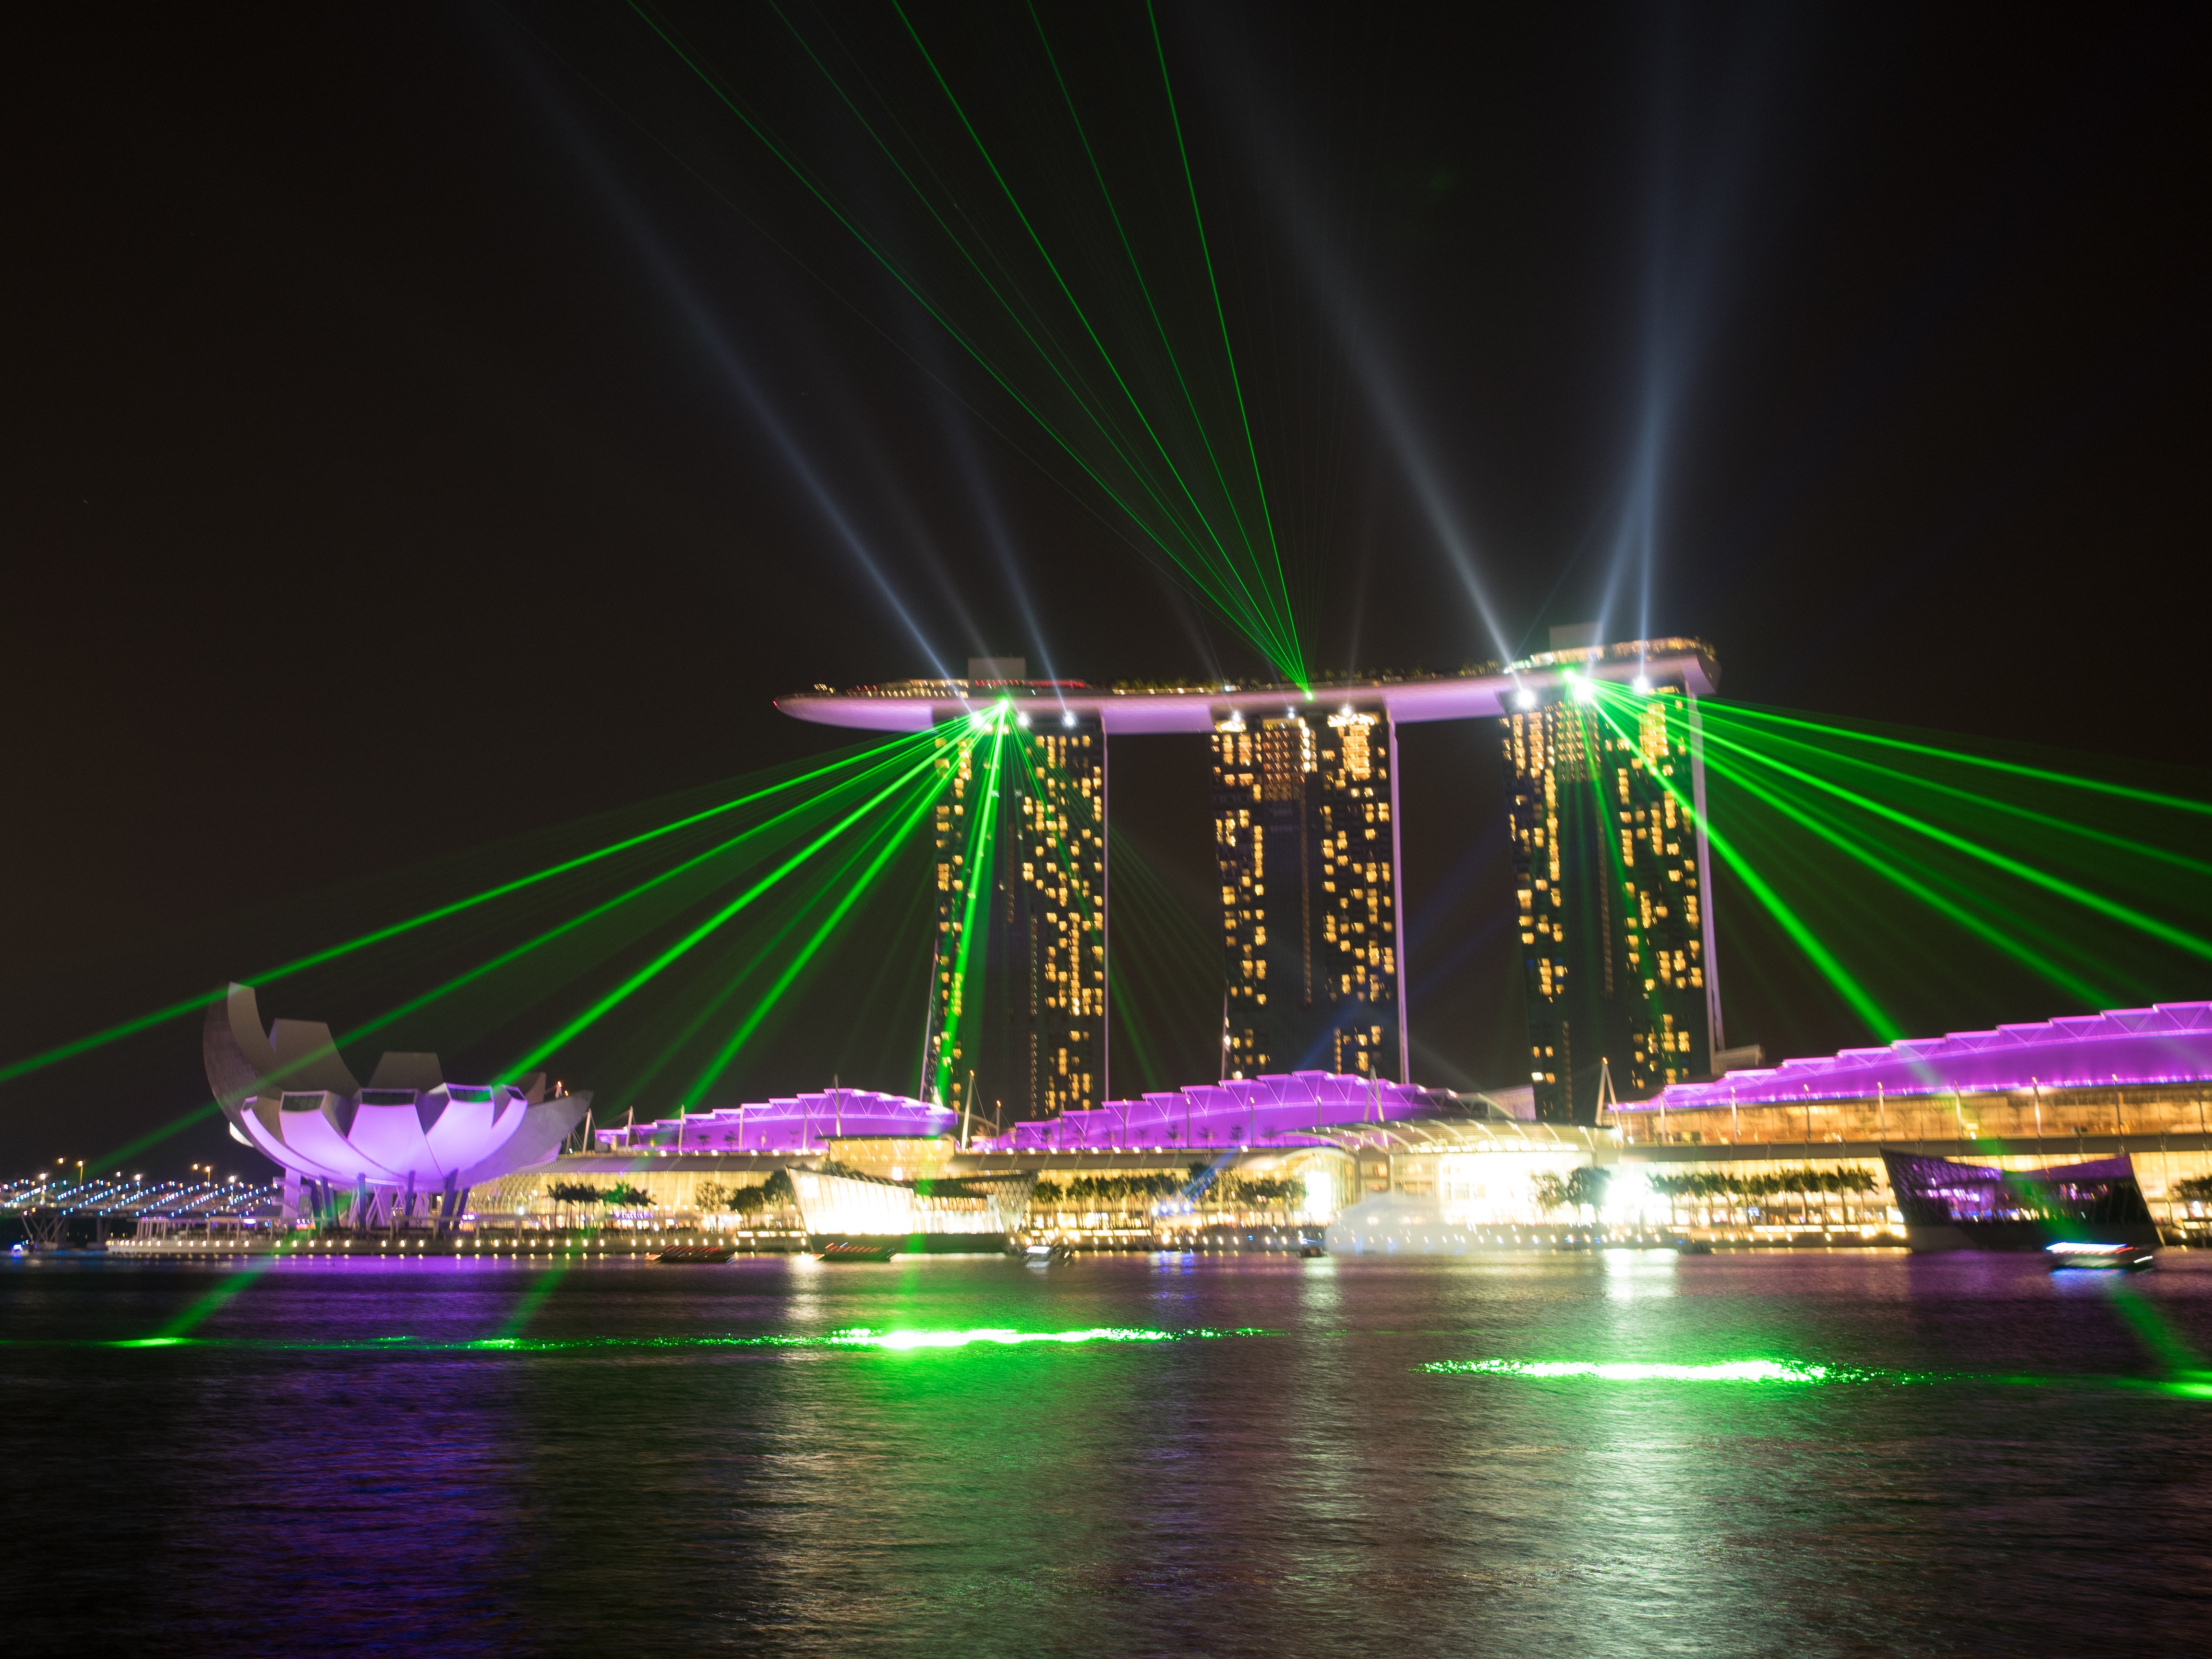
light, bridge, night, cityscape, ferris wheel, light show, hotels, singapore, laser show, marina bay sands, nonbuilding structure